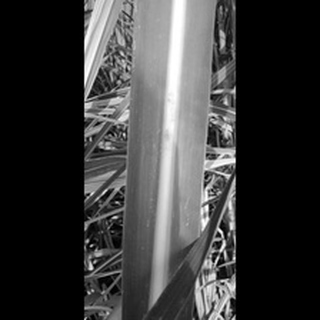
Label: sugarcane_red_rot